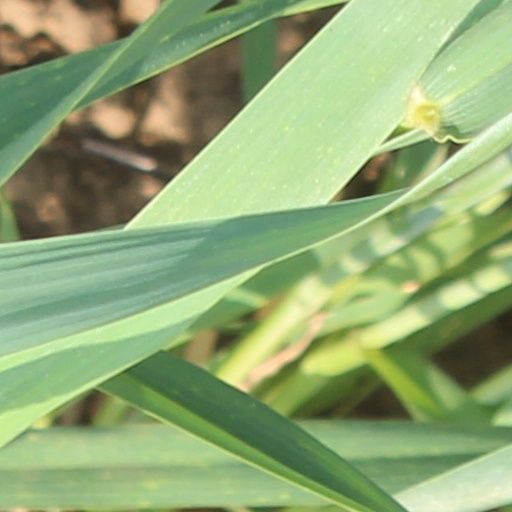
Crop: wheat